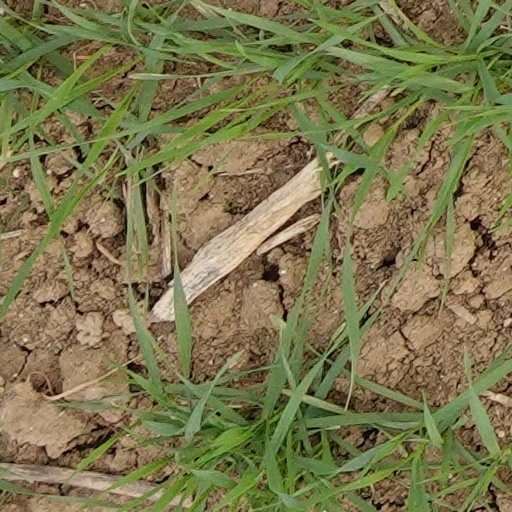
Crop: wheat